Japanese painting

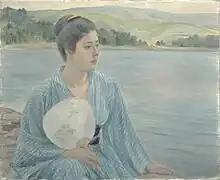
Kuroda Seiki, "Lakeside", 1897, oil on canvas, Kuroda Memorial Hall, Tokyo. Important Cultural Property.

The economic development that accompanied the arrival of a peaceful society in the Edo period led to the development of a wide variety of art forms, and many paintings were produced in a style different from that of the Kano and Tosa schools, which had been the orthodox school of painting. In 1970, Nobuo Tsuji published a book entitled , which focused on painters of the "Lineage of Eccentrics" who broke with tradition, such as Iwasa Matabei, Kanō Sansetsu, Itō Jakuchū, Soga Shōhaku, Nagasawa Rosetsu, and Utagawa Kuniyoshi. This work has revolutionized the way Japanese art history is viewed, and Edo period painting has become one of the most popular areas of Japanese art in Japan. In recent years, scholars and art exhibitions have often added Hakuin Ekaku and Suzuki Kiitsu to the six artists listed by Tsuji, calling them the painters of the "Lineage of Eccentrics".